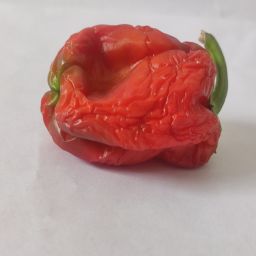
Crop: Bell Pepper
Quality: Dried